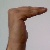
The image shows a hand gesture representing a space in Indian Sign Language.